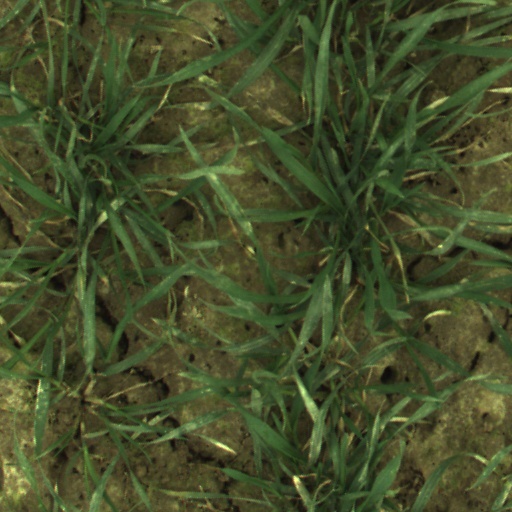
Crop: wheat